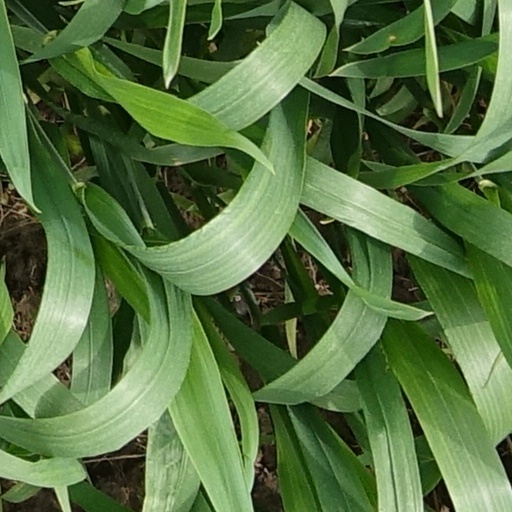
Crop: wheat